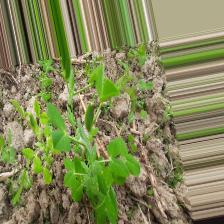
Label: Normal